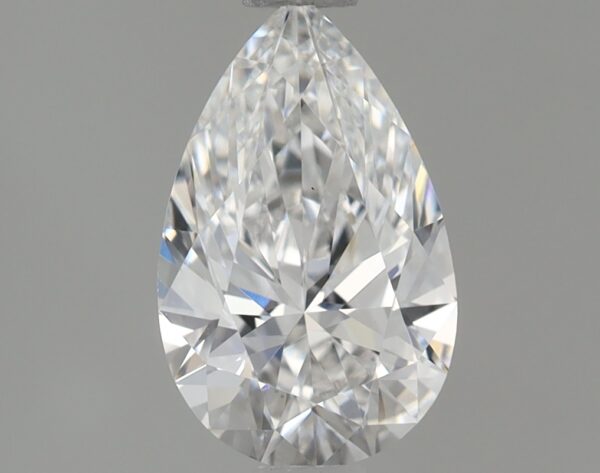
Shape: pear
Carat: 0.85
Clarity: VS1
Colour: E
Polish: EX
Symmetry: EX
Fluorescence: NONE
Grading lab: IGI
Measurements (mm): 8.41 x 5.29 x 3.32